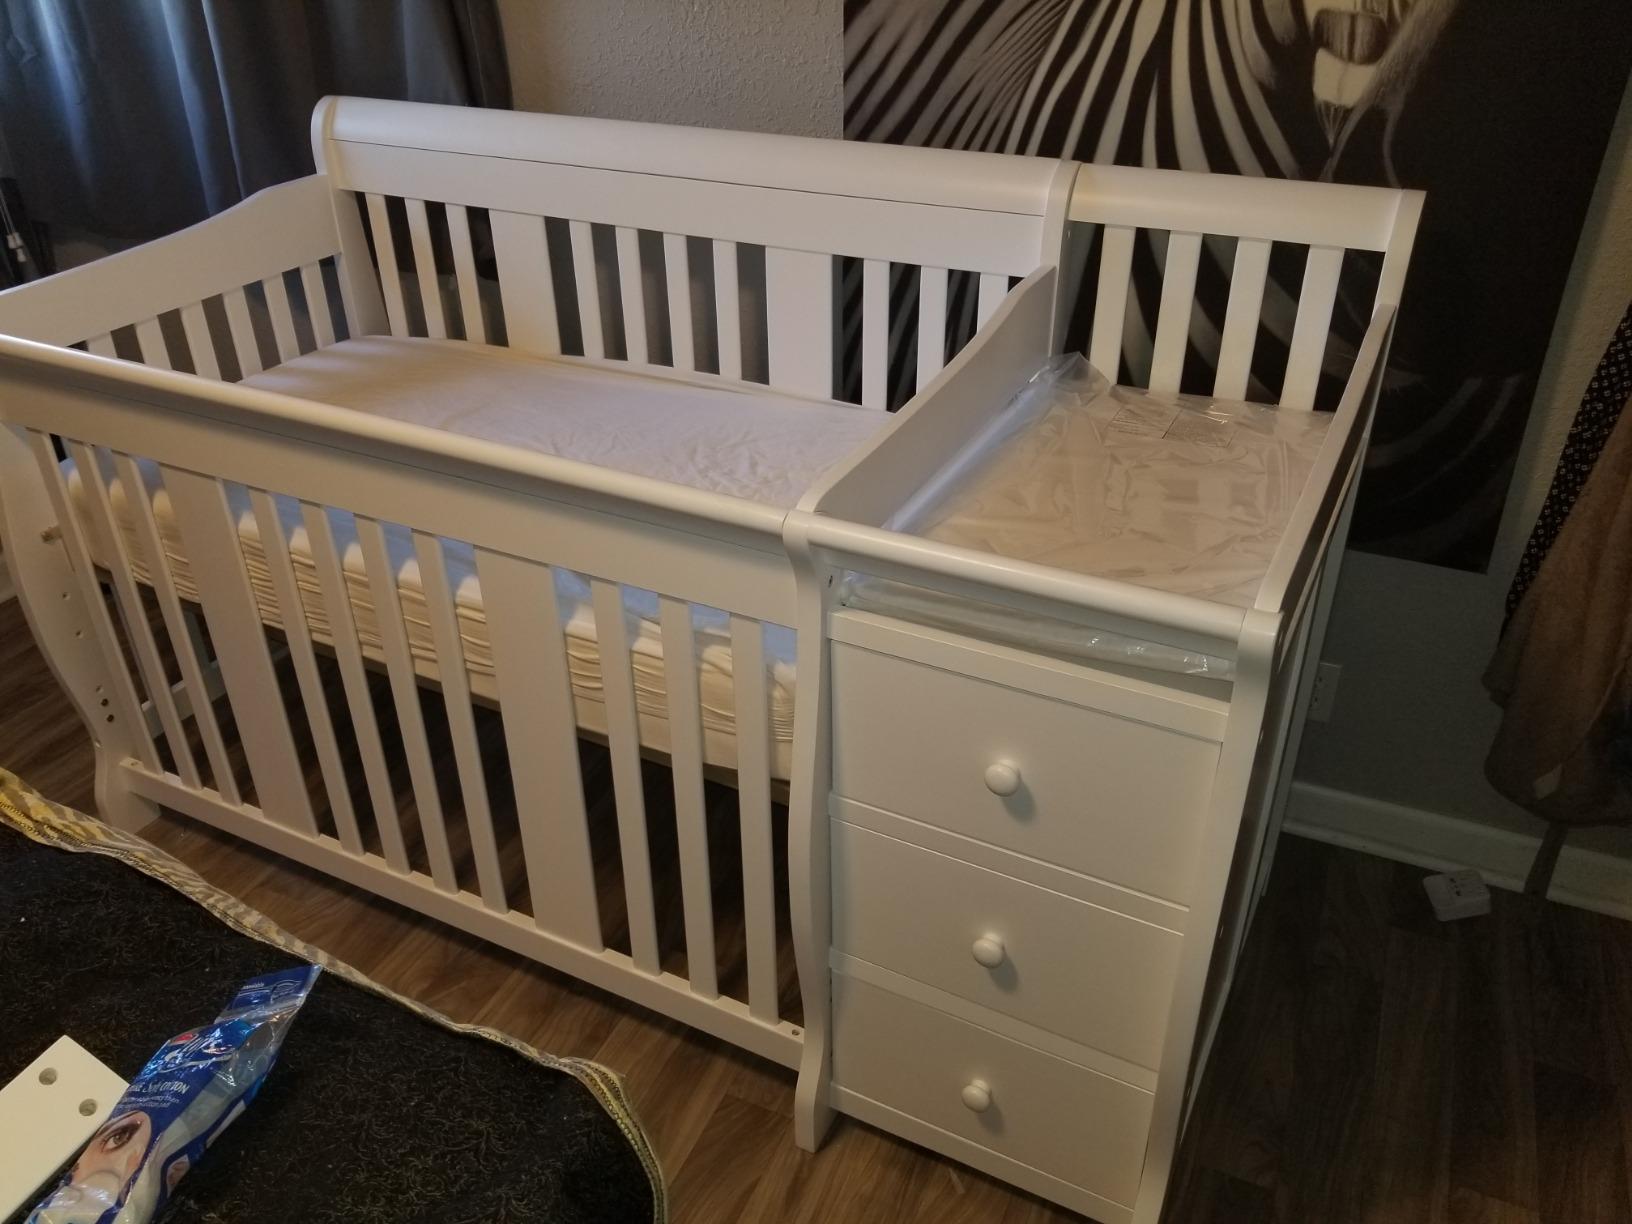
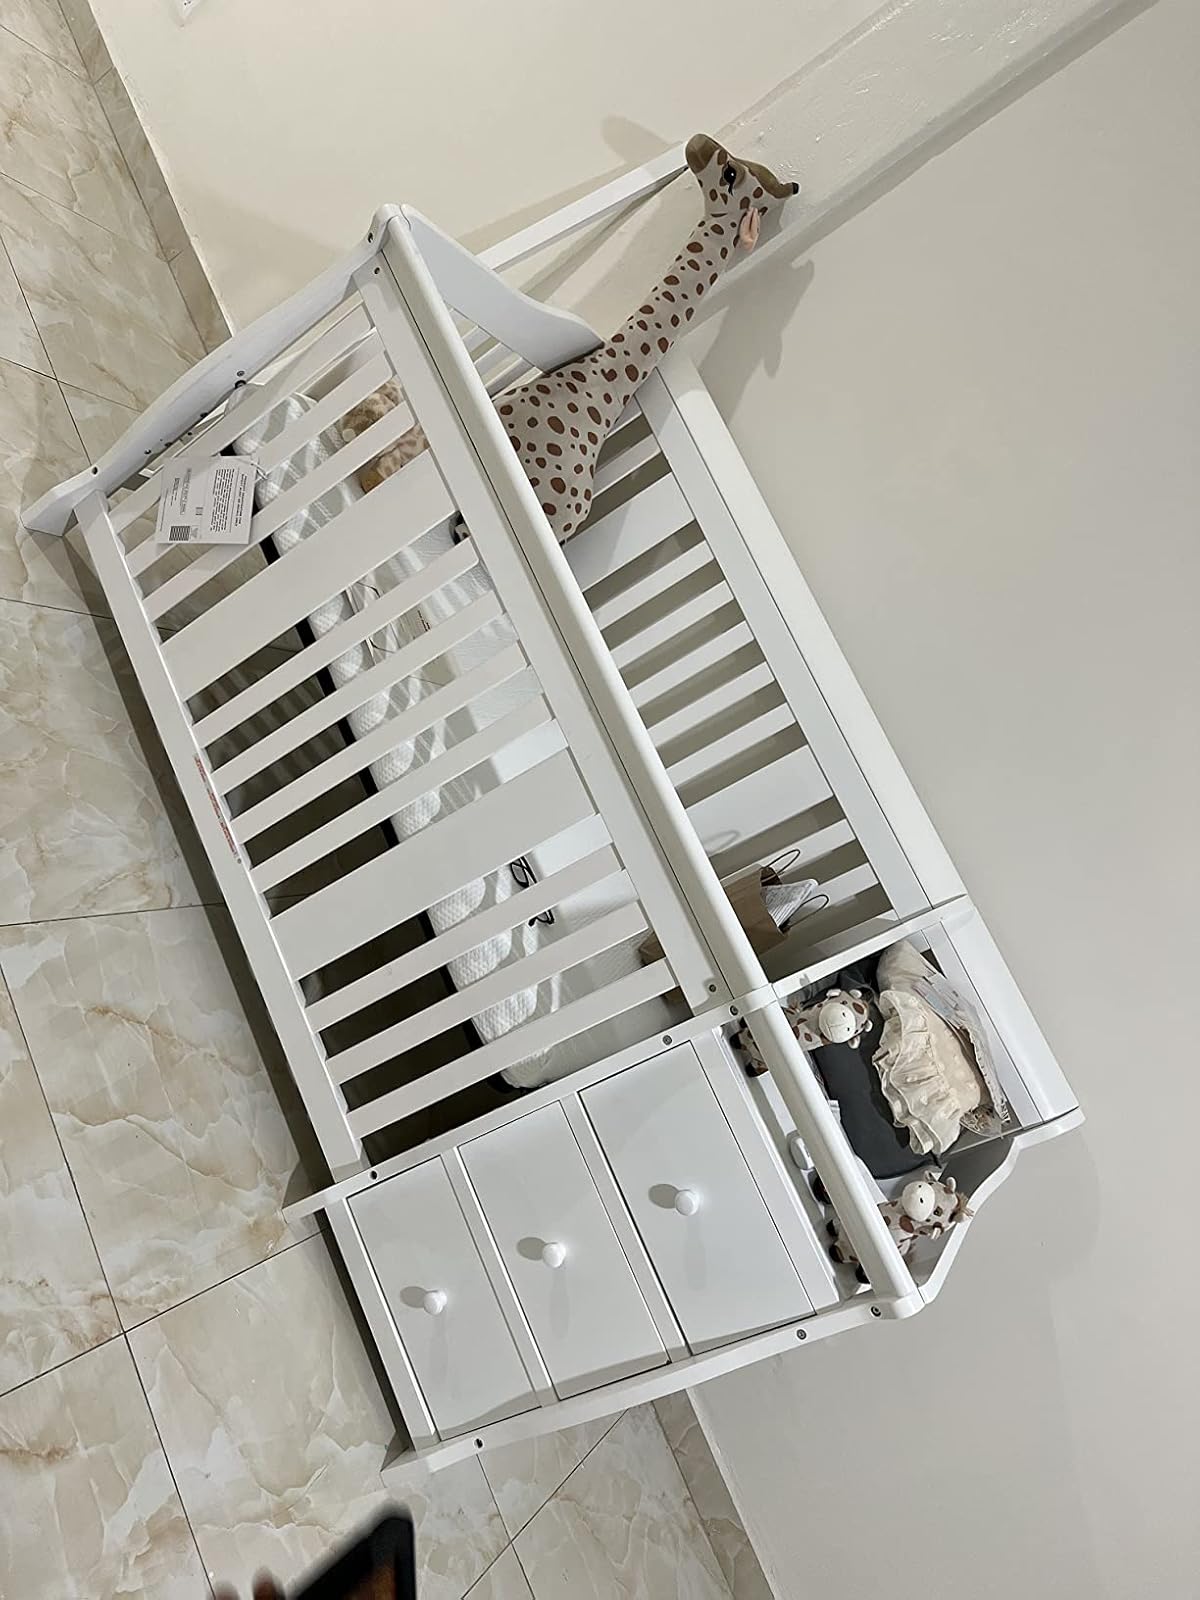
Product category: products_crib
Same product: yes